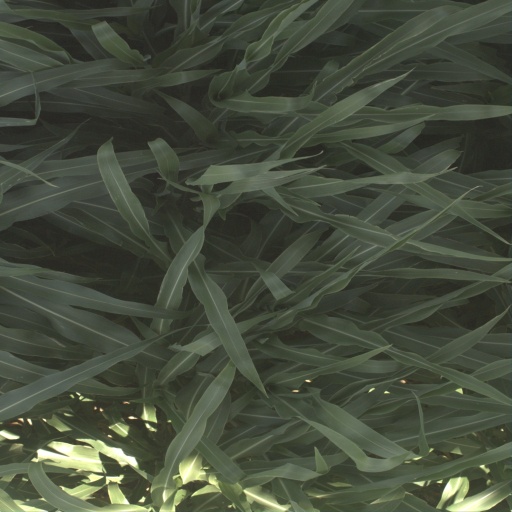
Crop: sorghum